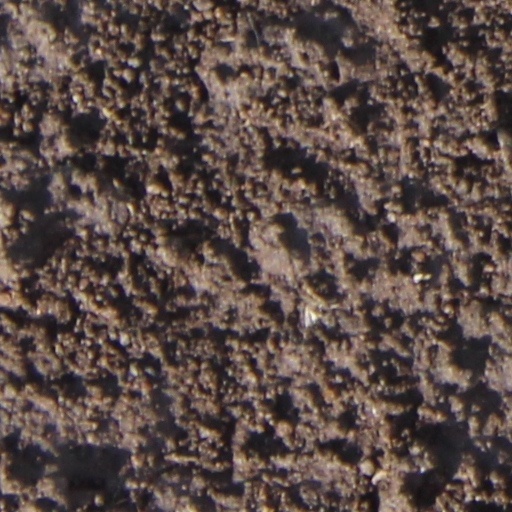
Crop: wheat